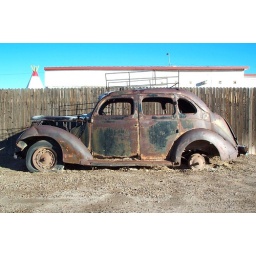
A rusty car in the parking lot of the Wigwam Motel in Holbrook, Arizona.